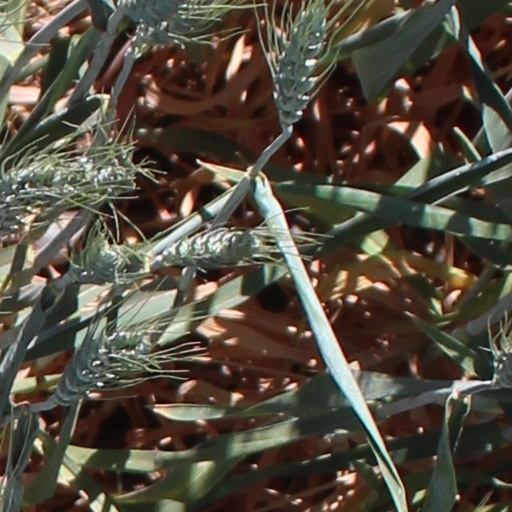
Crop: wheat